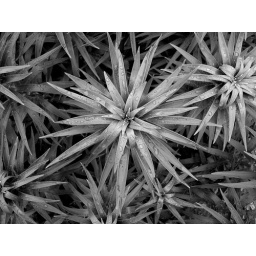
Lilium lancifolium in black and white